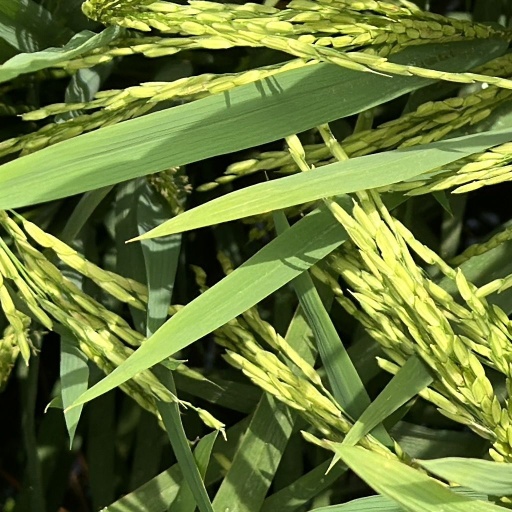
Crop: rice